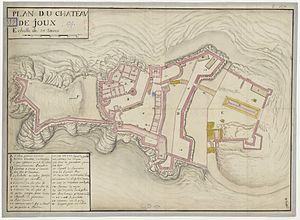
Plan du Château de Joux en 1717
Le fort de Joux est situé dans le Doubs, il surplombe la cluse de